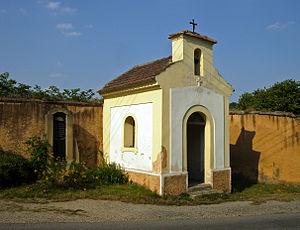
Libochovičky est une commune du district de Kladno, dans la région de Bohême-Centrale, en Tchéquie. Sa population s'élevait à 66 habitants en 2020.